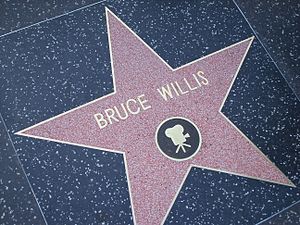
Bruce Willis / Udvalgt filmografi
Willis' stjerne på Hollywood Walk of Fame.
Walter Bruce Willis er en tysk-født amerikansk skuespiller, filmproducer og musiker. Hans karriere begyndte på tv i 1980'erne, især som David Addison i De heldige helte og fortsatte efterfølgende med store roller både på tv og film, herunder komiske, drama- og actionroller. Han er mest kendt for rollen som John McClane i Die Hard-serien, der for det meste var kritikerroste, kommercielle succeser. Han har optrådt i over 60 film, herunder succeser som Pulp Fiction, 12 Monkeys, Det femte element, Armageddon, The Sixth Sense, Unbreakable, Sin City, Looper og Moonrise Kingdom.